2014–15 Oxford City FC of Texas season

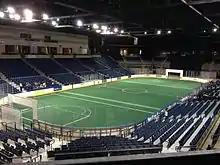
Ford Arena set up for soccer in December 2014.

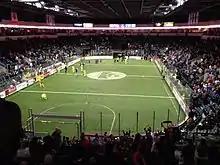
Playoff game at Dallas on March 1, 2015.

The 2012–13 season was the first for the expansion Texas Strikers, Beaumont's first professional soccer team. The team struggled early on but split its final six regular season matches, finishing with a 3–13 record. The Strikers stumbled from the start of the 2013–14 season, dropping 15 consecutive matches. Only a home win over the Tulsa Revolution in their final match allowed them to earn a 1–15 record. The team did not qualify for post-season play.